Dissolution of the Soviet Union

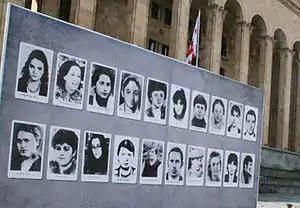
Photos of victims of the April 9 tragedy in Tbilisi, Georgia

The month-long nomination period for candidates for the Congress of People's Deputies of the Soviet Union lasted until 24 January 1989. For the next month, selection among the 7,531 district nominees took place at meetings organized by constituency-level electoral commissions. On 7 March, a final list of 5,074 candidates was published; about 85% were Party members.